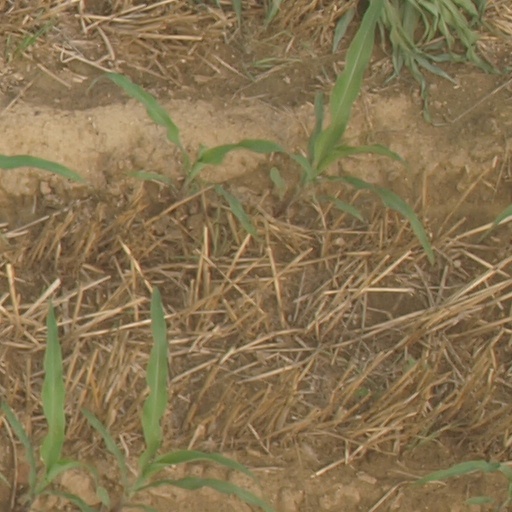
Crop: maize; corn